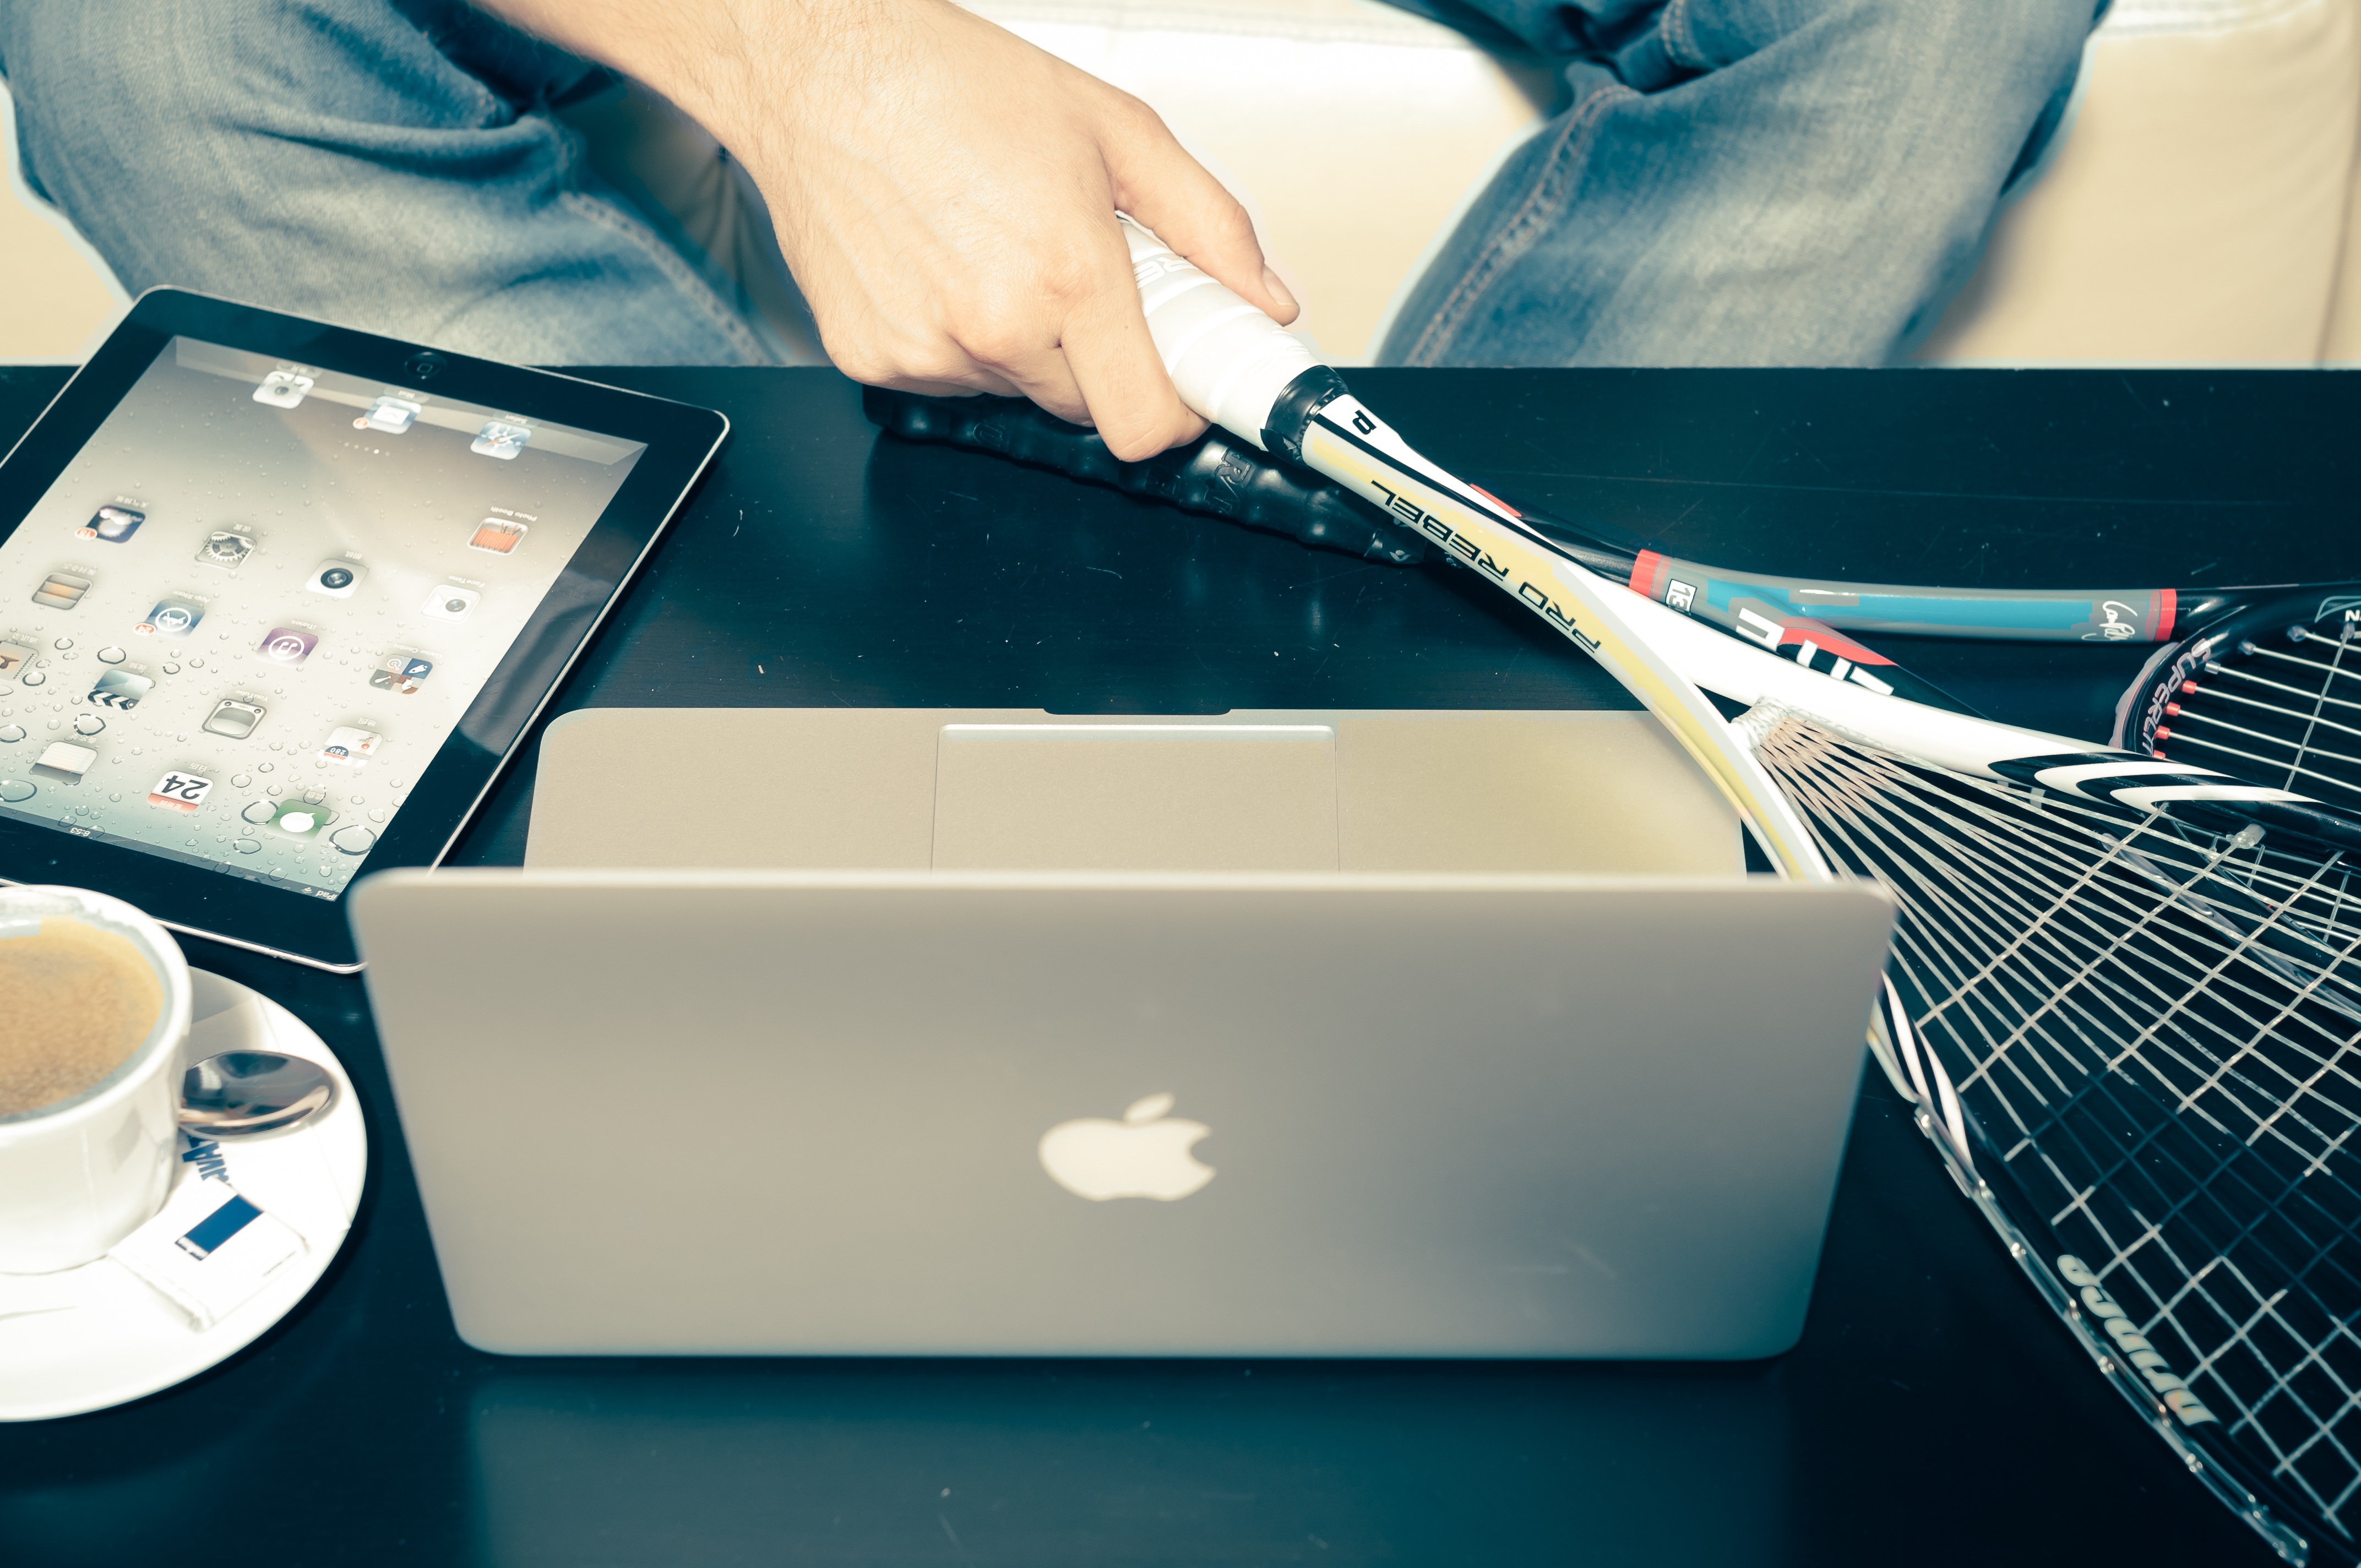
mobile, apple, man, person, people, ipad, technology, white, sport, game, play, recreation, young, tablet, athletic, equipment, training, indoor, gadget, blue, playing, exercise, lifestyle, health, fitness, trainer, player, gym, squash, activity, art, tennis, design, happy, ball, match, court, competitive, body, fit, sportive, attractive, athlete, hobby, ios, app, mockup, racket